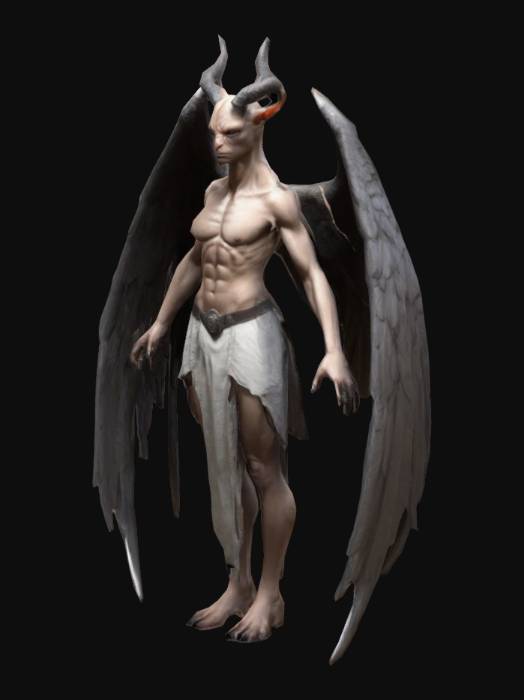
미적 점수 (1~10점): 7